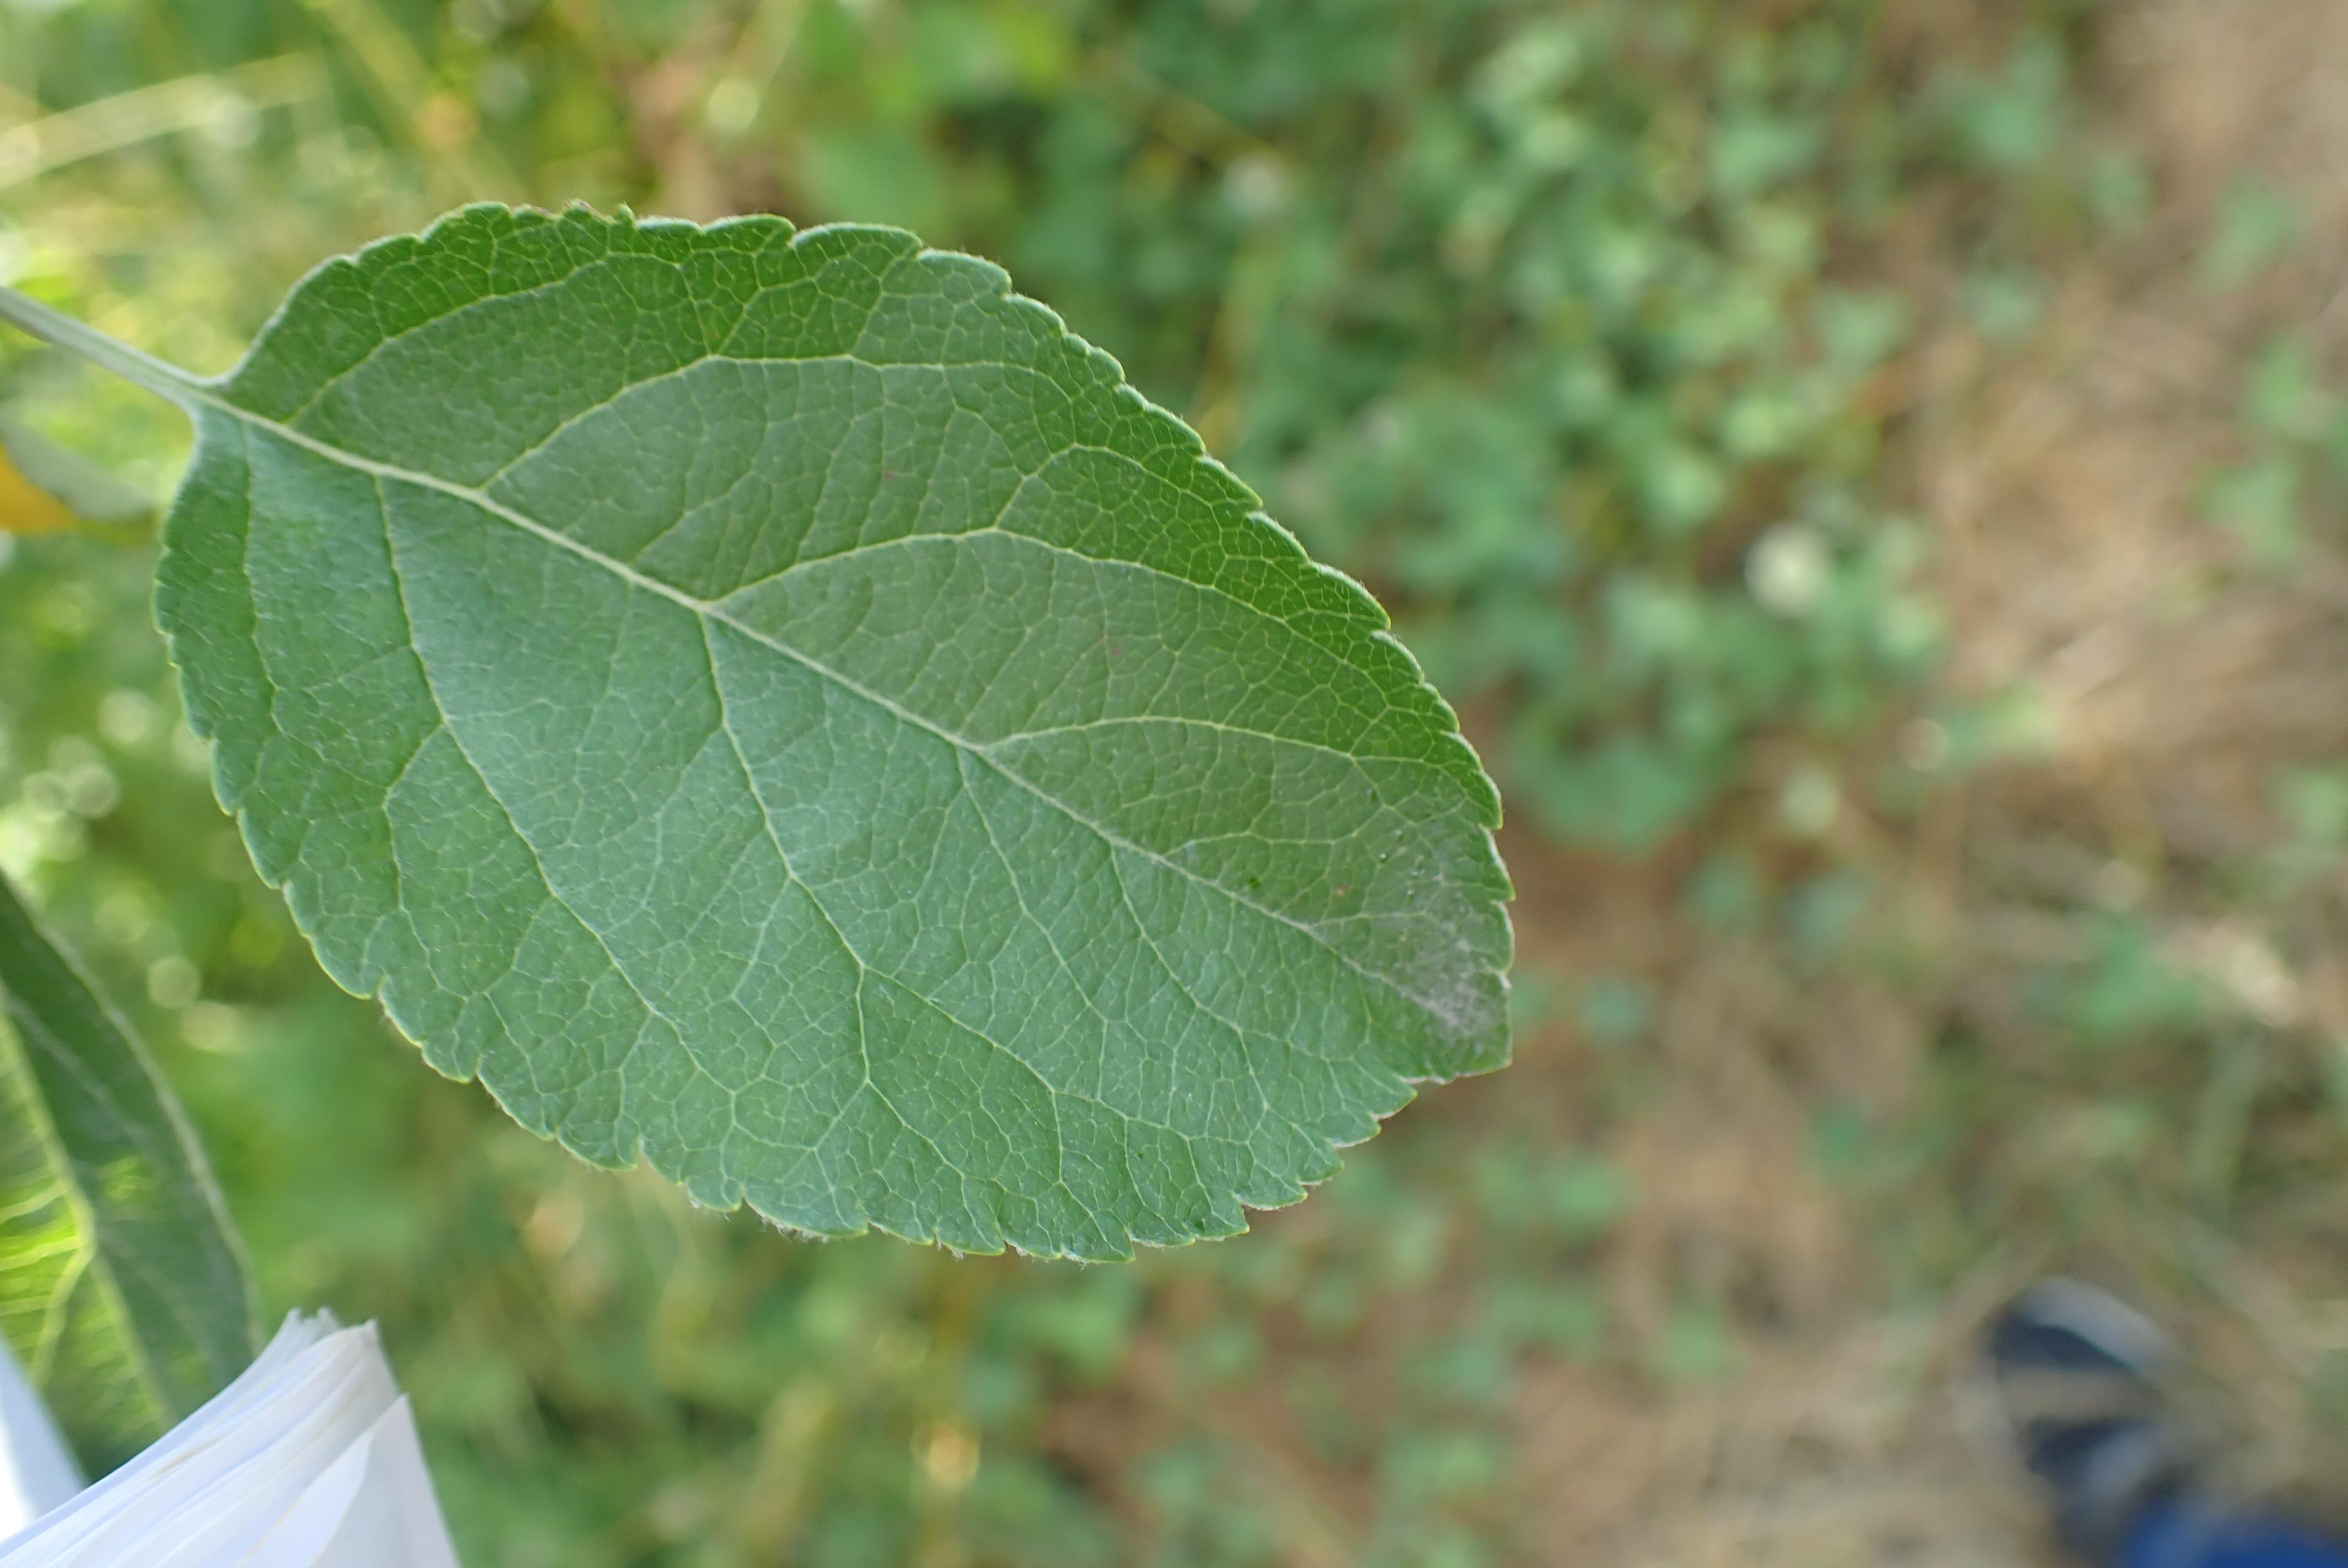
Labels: healthy